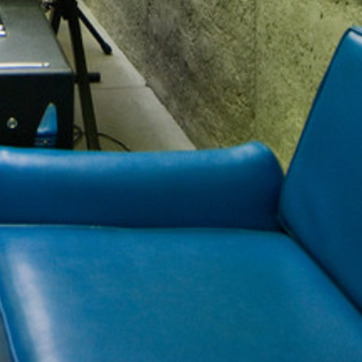
Material: leather